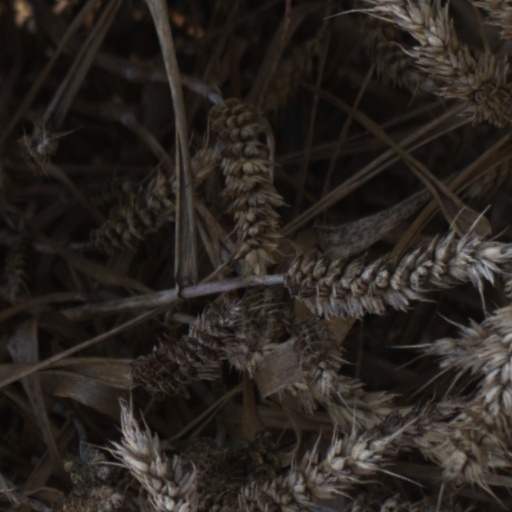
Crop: wheat